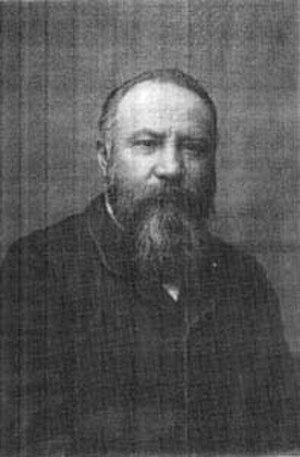
Benoît Malon, né à Précieux le 23 juin 1841, mort à Asnières-sur-Seine le 13 septembre 1893, est un communard, franc-maçon, internationaliste, journaliste et écrivain français. Il joua un rôle important dans l'histoire du mouvement ouvrier international et surtout français.